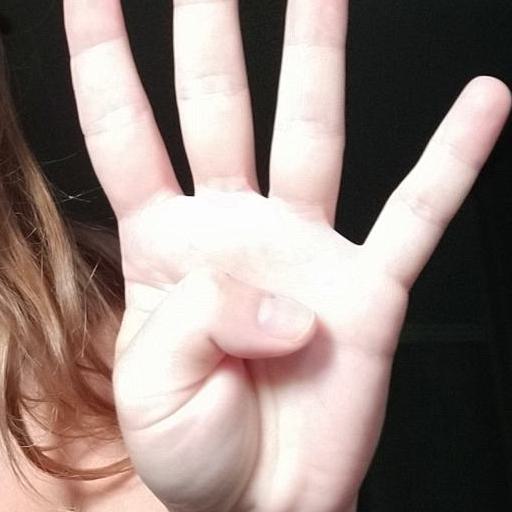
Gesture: four